MRTC 3000 class

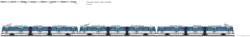
A scale model drawing of the MRTC 3000 class in a 3-car formation

On May 1, 2019, Sumitomo returned as maintenance provider and continued the second refurbishment of the trains. It consists of the installation of new choppers, traction motors, wheels, pantographs, new air conditioning units from Thermo King (a replacement program for the air conditioning units began as early as 2018); the repainting of the train's exteriors and interiors; and the fitting of new lighting installations throughout the trains. SKD Trade, a. s., the company that produces spare parts for trains made by ČKD Tatra, became part of the overhaul project and provided spare parts. On October 29, 2020, the first newly overhauled train underwent a test run at a speed of . Initially expected to be completed in May 2023, the refurbishment of all 72 light rail vehicles (LRVs) was completed three months ahead of schedule on February 2, 2023.